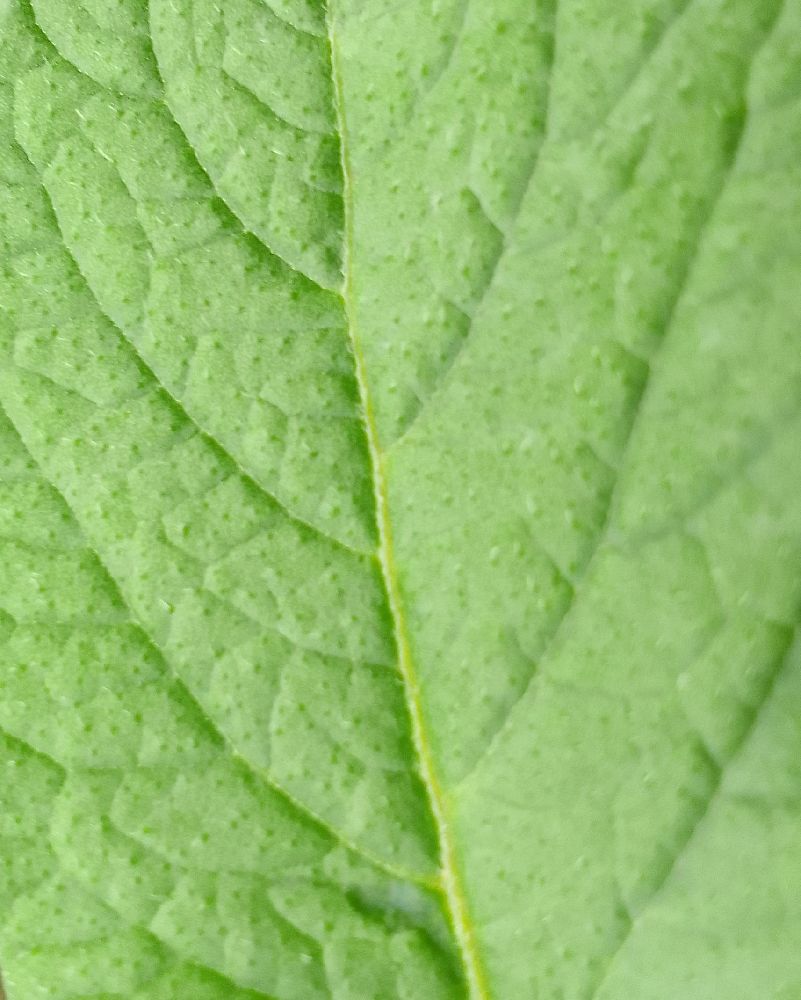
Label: Healthy